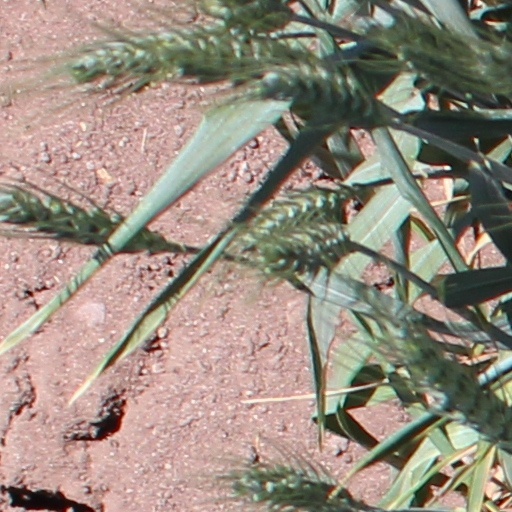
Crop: wheat